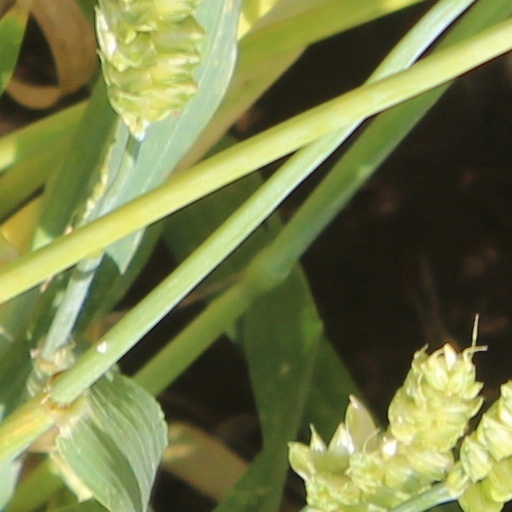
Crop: wheat